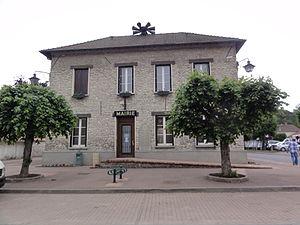
Saclas (Essonne) mairie
Saclas est une commune française située dans le département de l'Essonne en région Île-de-France.